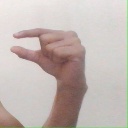
अक्षर: ग